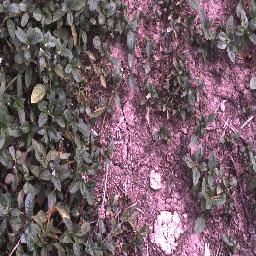
Label: negative